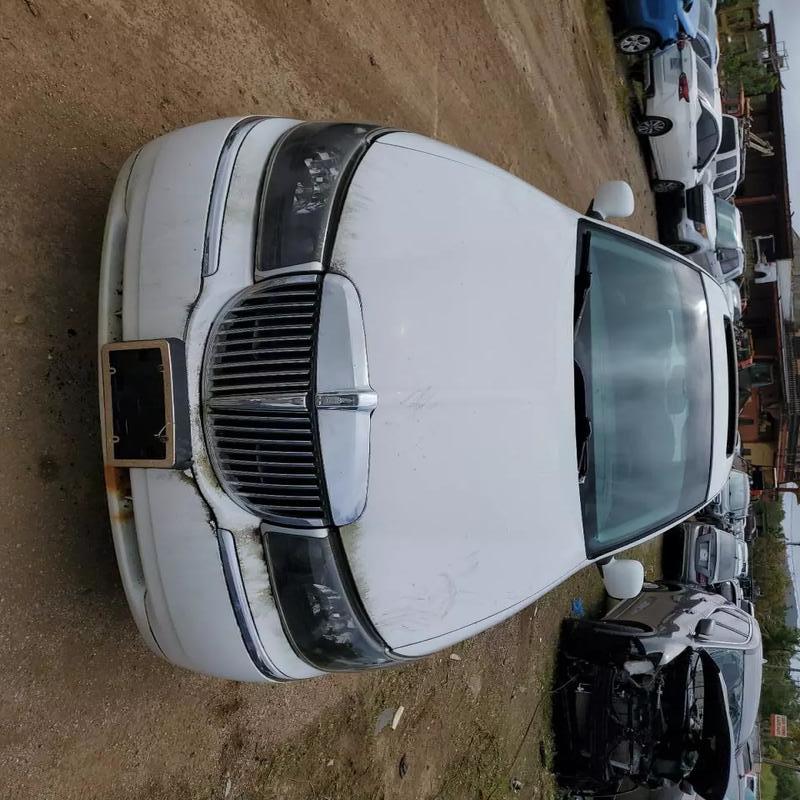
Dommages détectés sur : capot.
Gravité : mineur